Battle of Mill

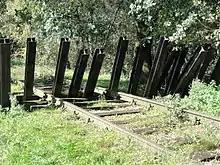
A replica of the "asparagus" barricade that was used to derail the German train.

Unable to stop in time, the armoured train crashed into the obstruction, derailing and sending the first carriage into the ditch. The small unit on board quickly disembarked and captured two away-facing casemates. They were then pinned down by rifle and machine gun fire, and retreated to train. Unable to penetrate the armor plating with their machine guns and rifles, the Dutch called in artillery support. This forced the Germans to take cover in the ditch, unable to effectively return fire. At around 05:00, General Adrianus Antonius van Nijnatten, the commander of the 3rd Army Corps, telephoned the Dutch general headquarters to report that the Germans had seized a bridge at Gennep intact and that a train had broken through near Mill. He was authorised to dispatch the 2nd Hussars-Motorcyclist Regiment to reinforce the town.